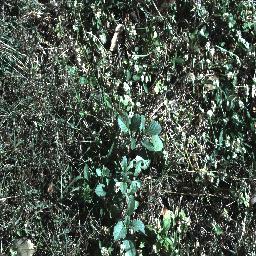
Label: snake_weed